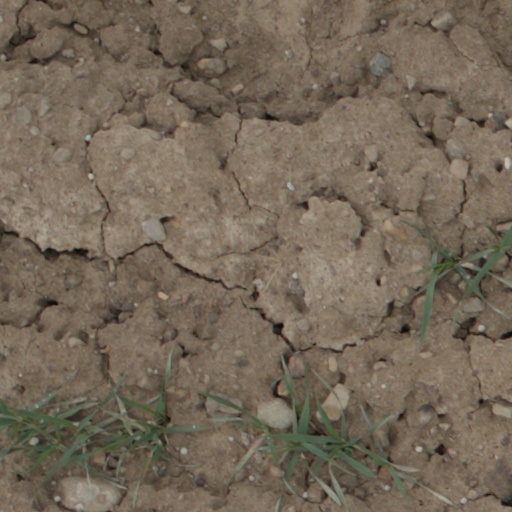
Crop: wheat